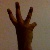
The image shows a hand gesture representing the number 6 in Indian Sign Language.